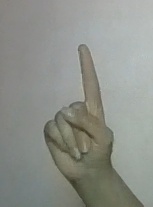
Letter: bb